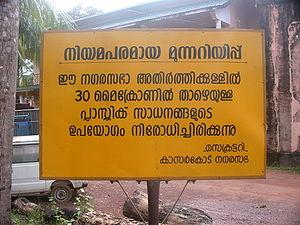
Le malayalam est une langue dravidienne d’Inde, parlée dans le sud du pays et notamment dans les États du Kerala et du Lakshadweep, ainsi que le territoire de Pondichéry, où elle est langue officielle.